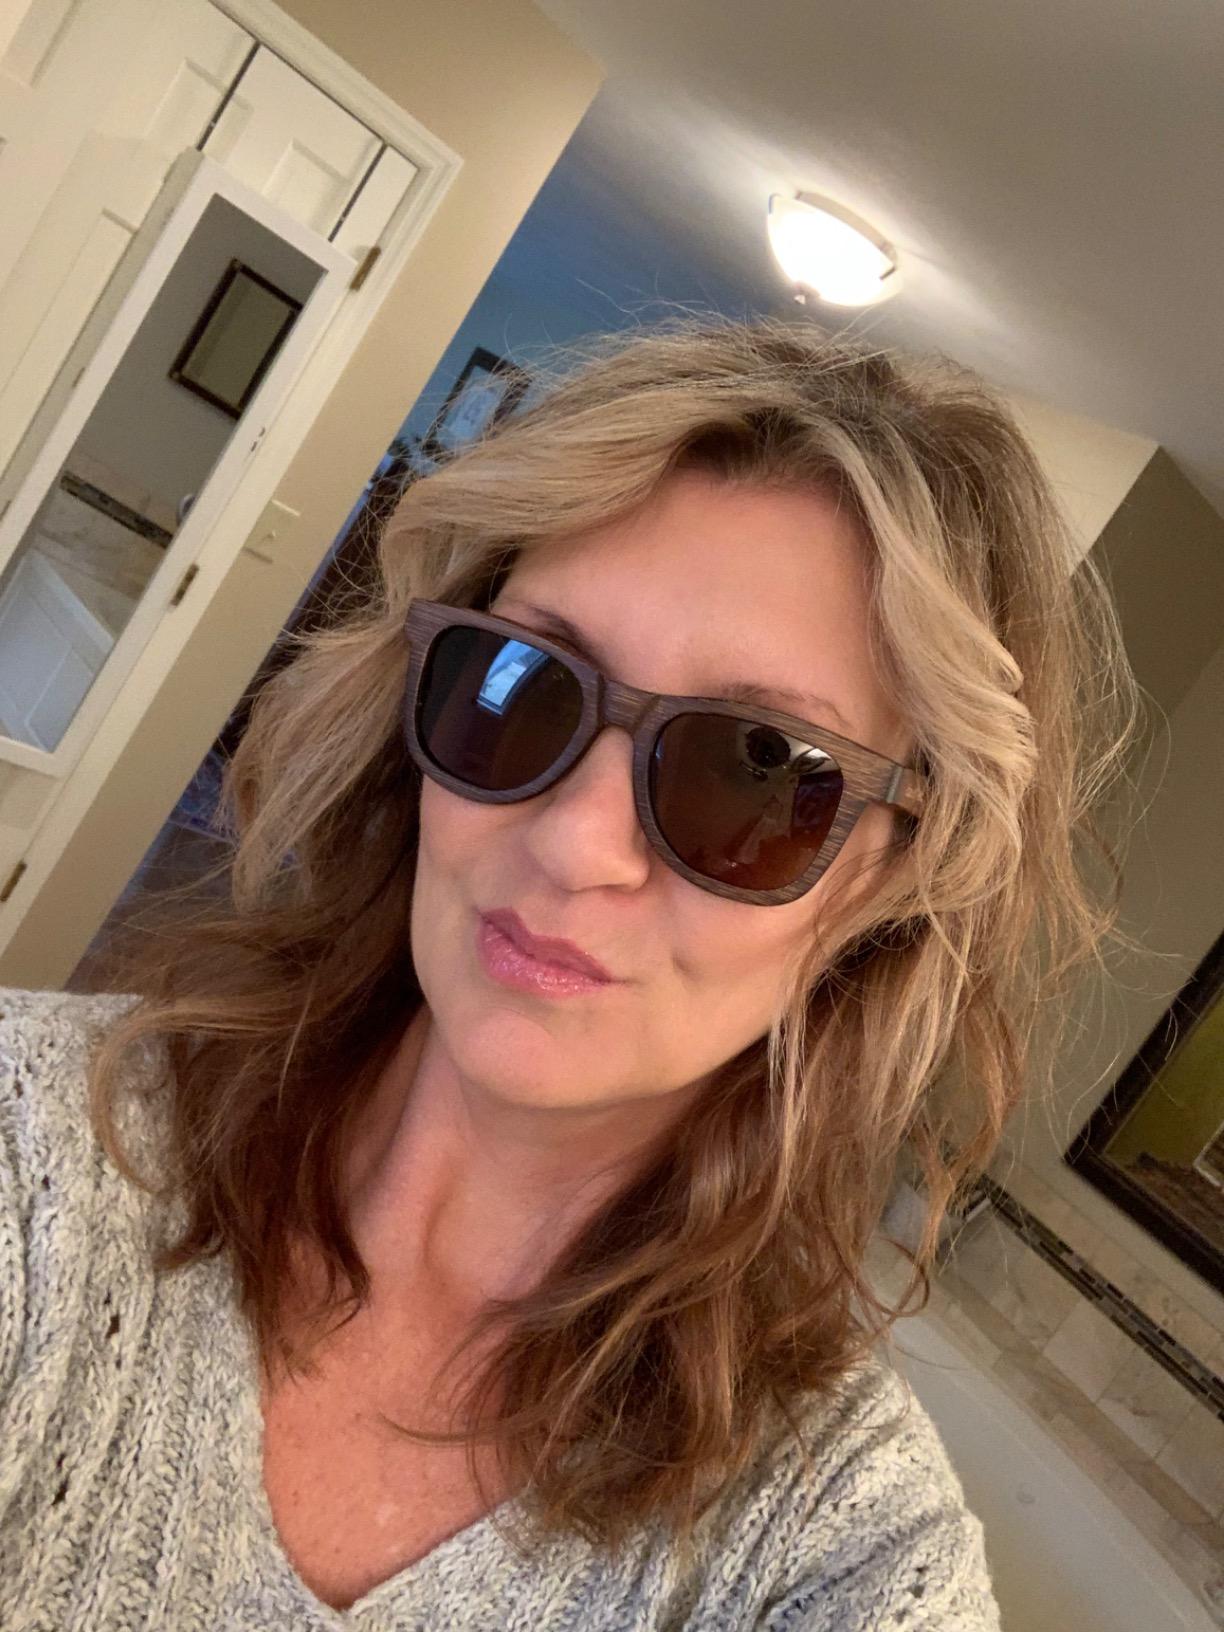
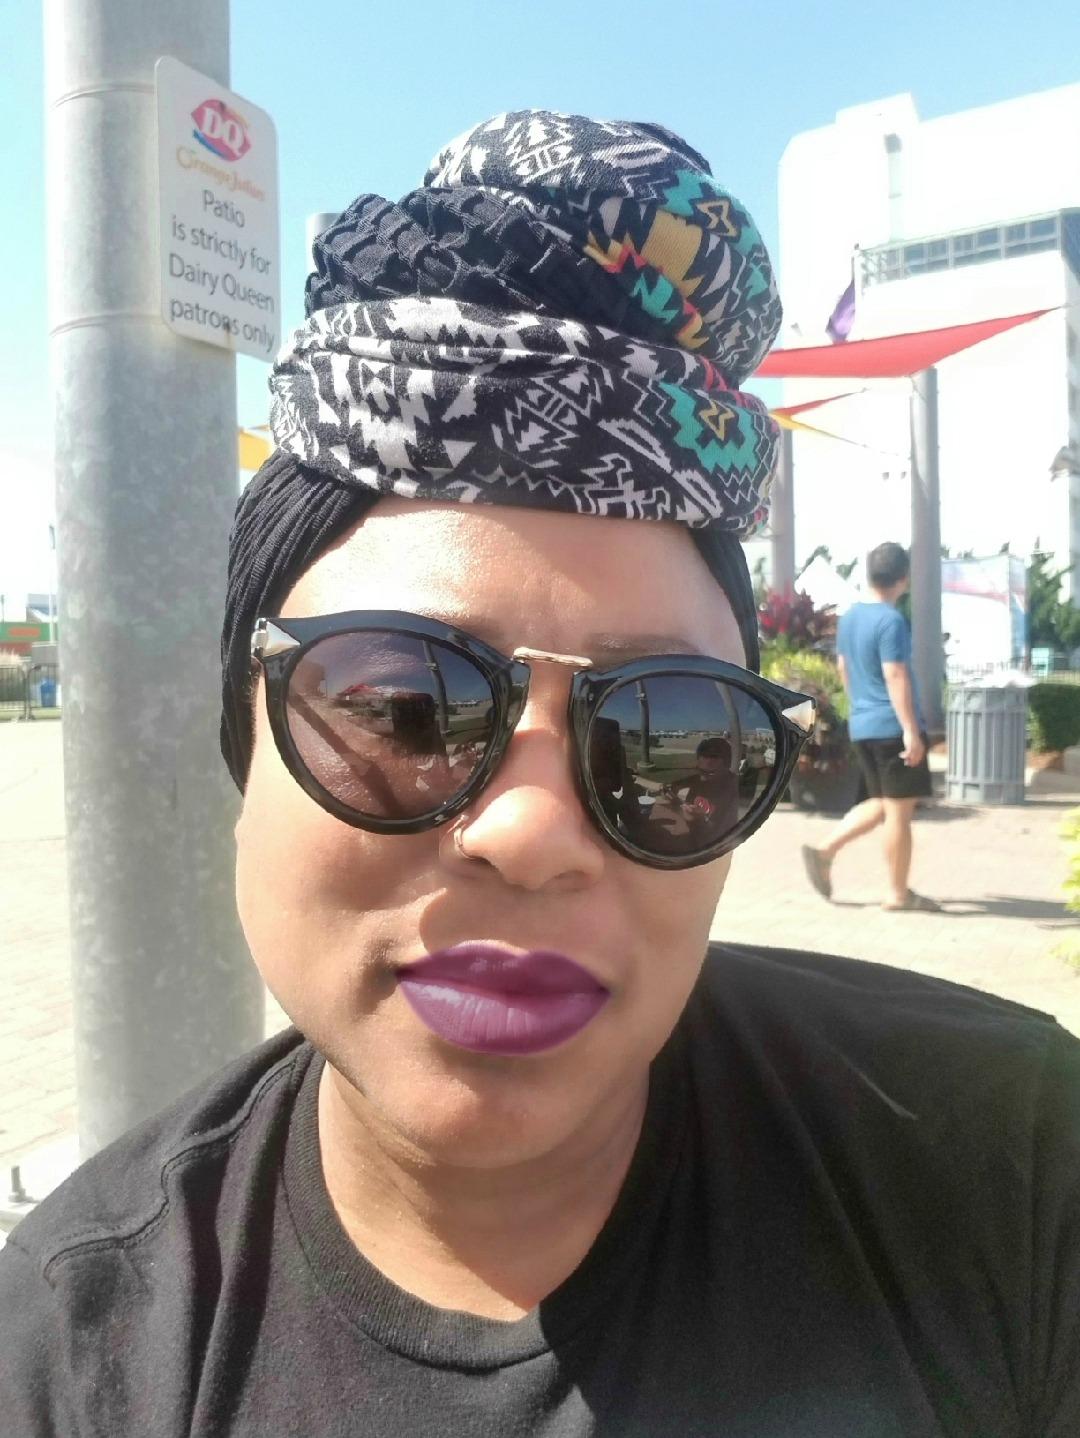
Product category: accessories_sunglasses
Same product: no